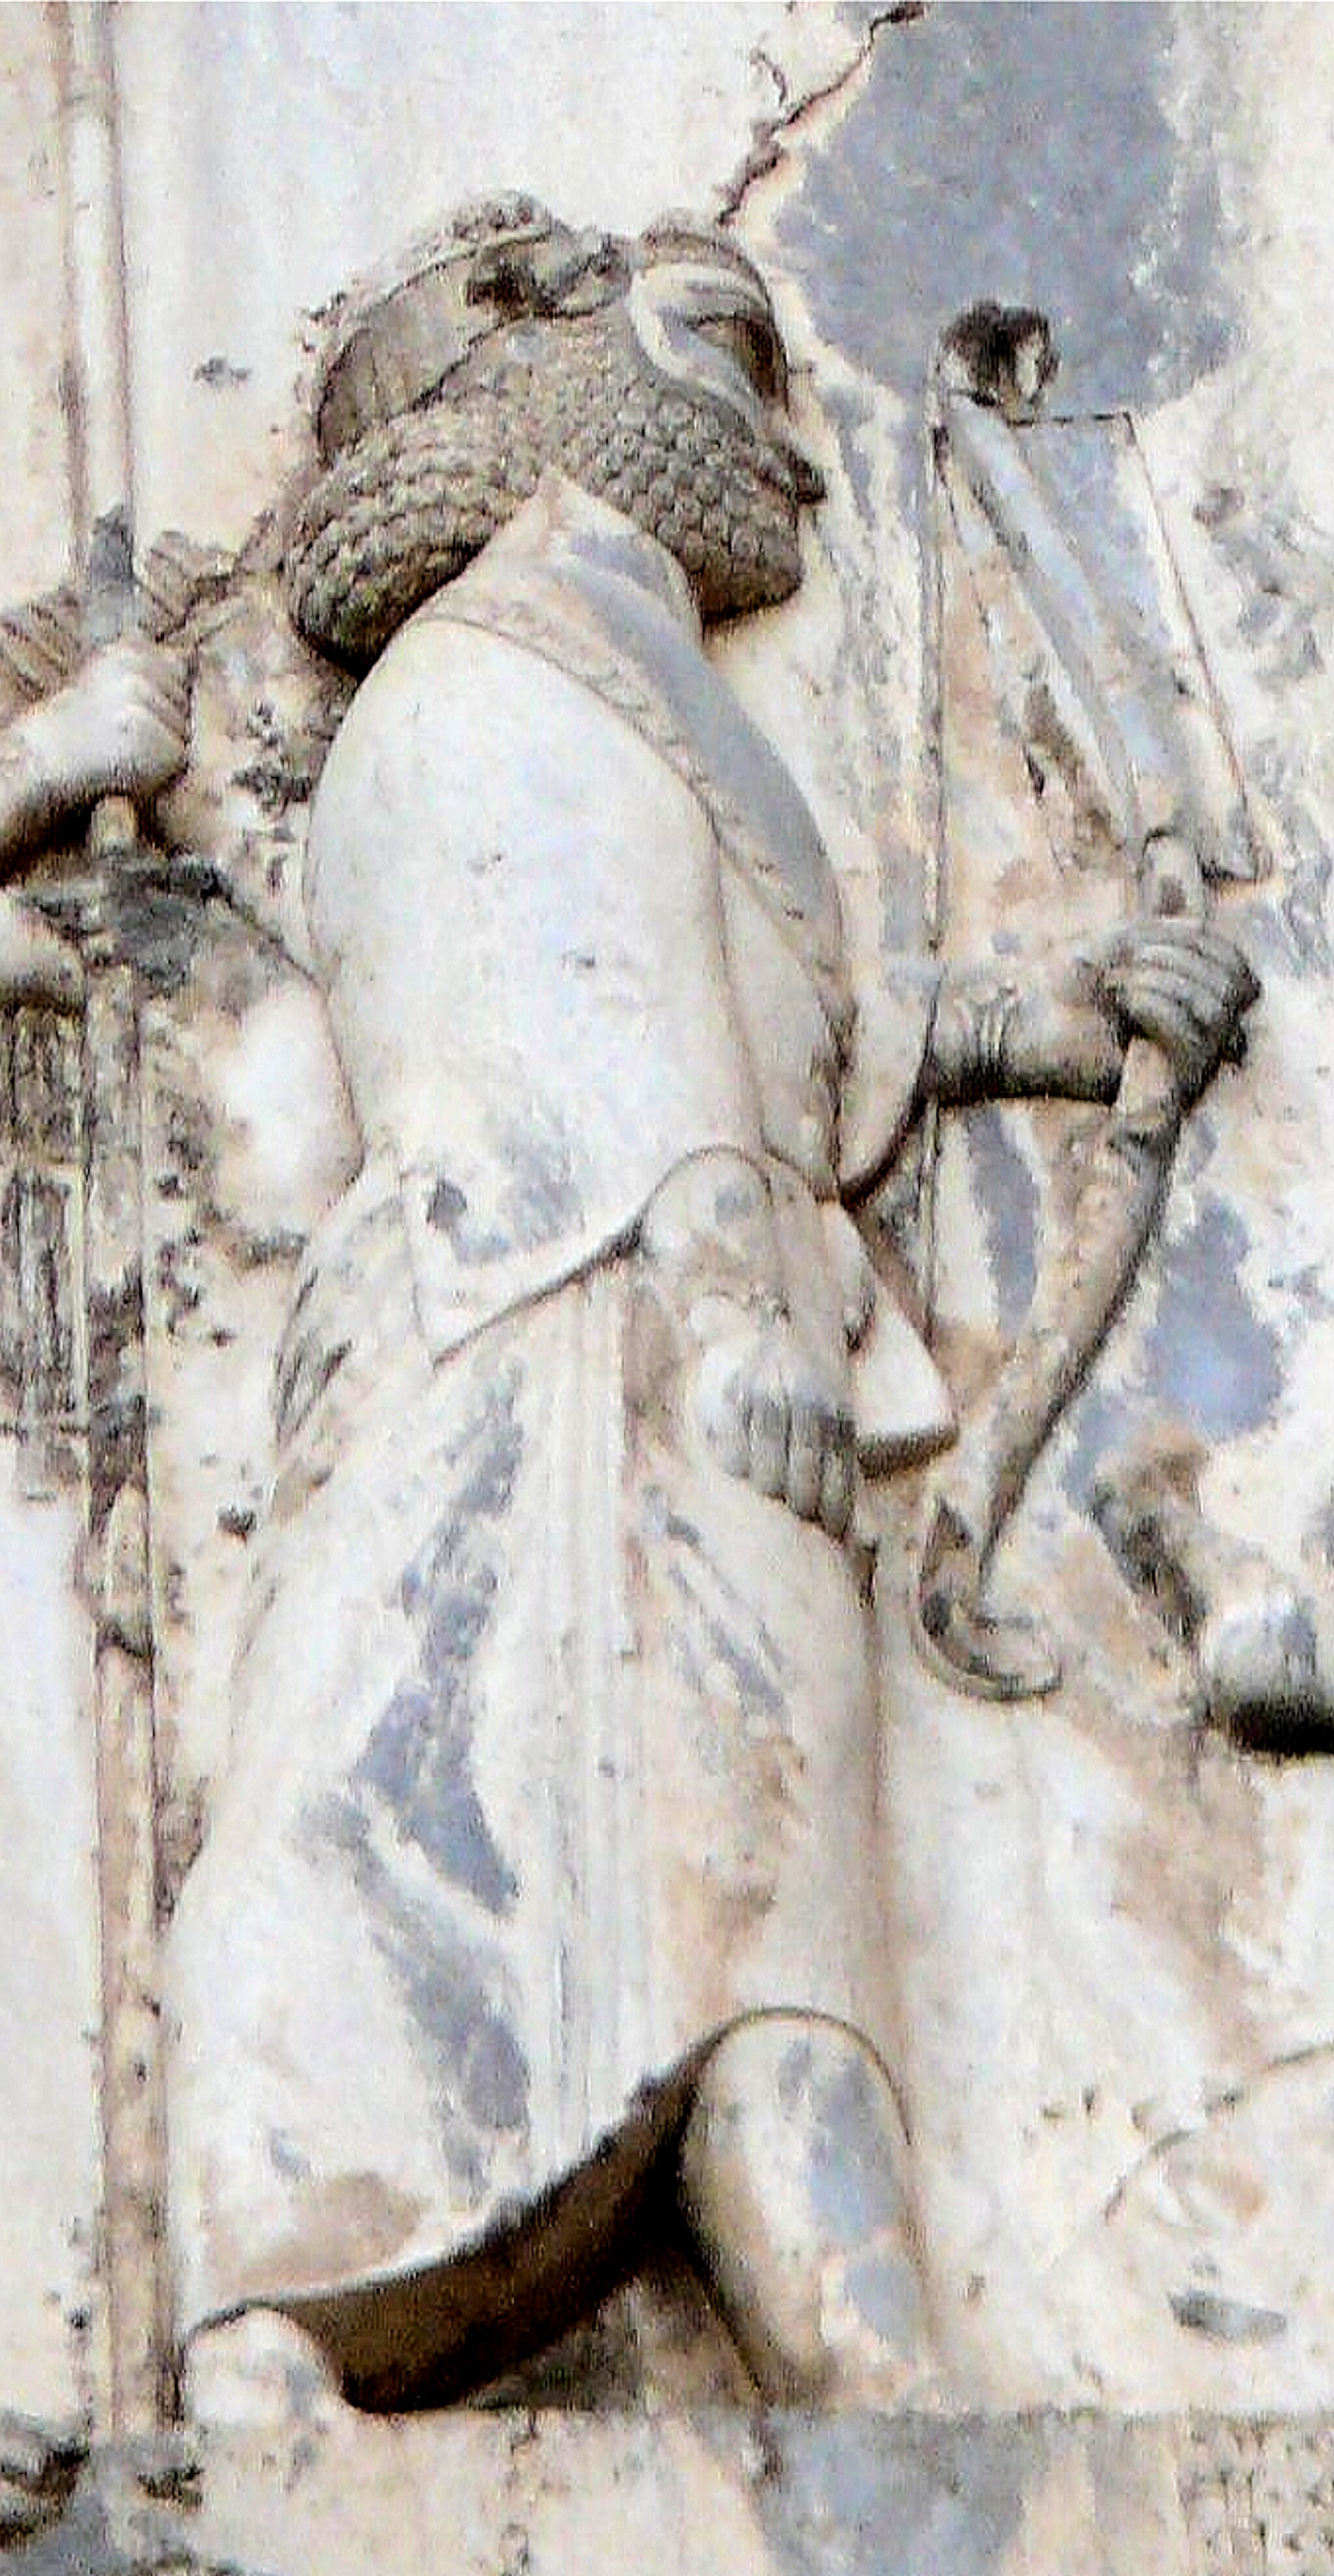
Title: Behistun relief Intaphrenes
Description: Behistun relief Intaphrenes
Date: 2019-01-20 07:39:30
Categories: Behistun Inscription, Extracted images